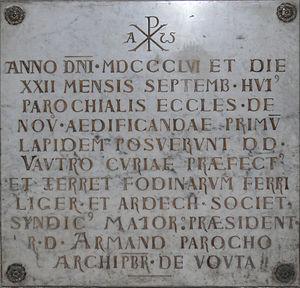
La Voulte-sur-Rhône
L'église Saint-Vincent est érigée dans la commune de La Voulte-sur-Rhône, département de l'Ardèche en région Auvergne-Rhône-Alpes. Son architecture est de style néoroman. L'édifice est situé au cœur du chef-lieu de la commune à proximité du château, bien visible depuis de nombreux lieux aux alentours.